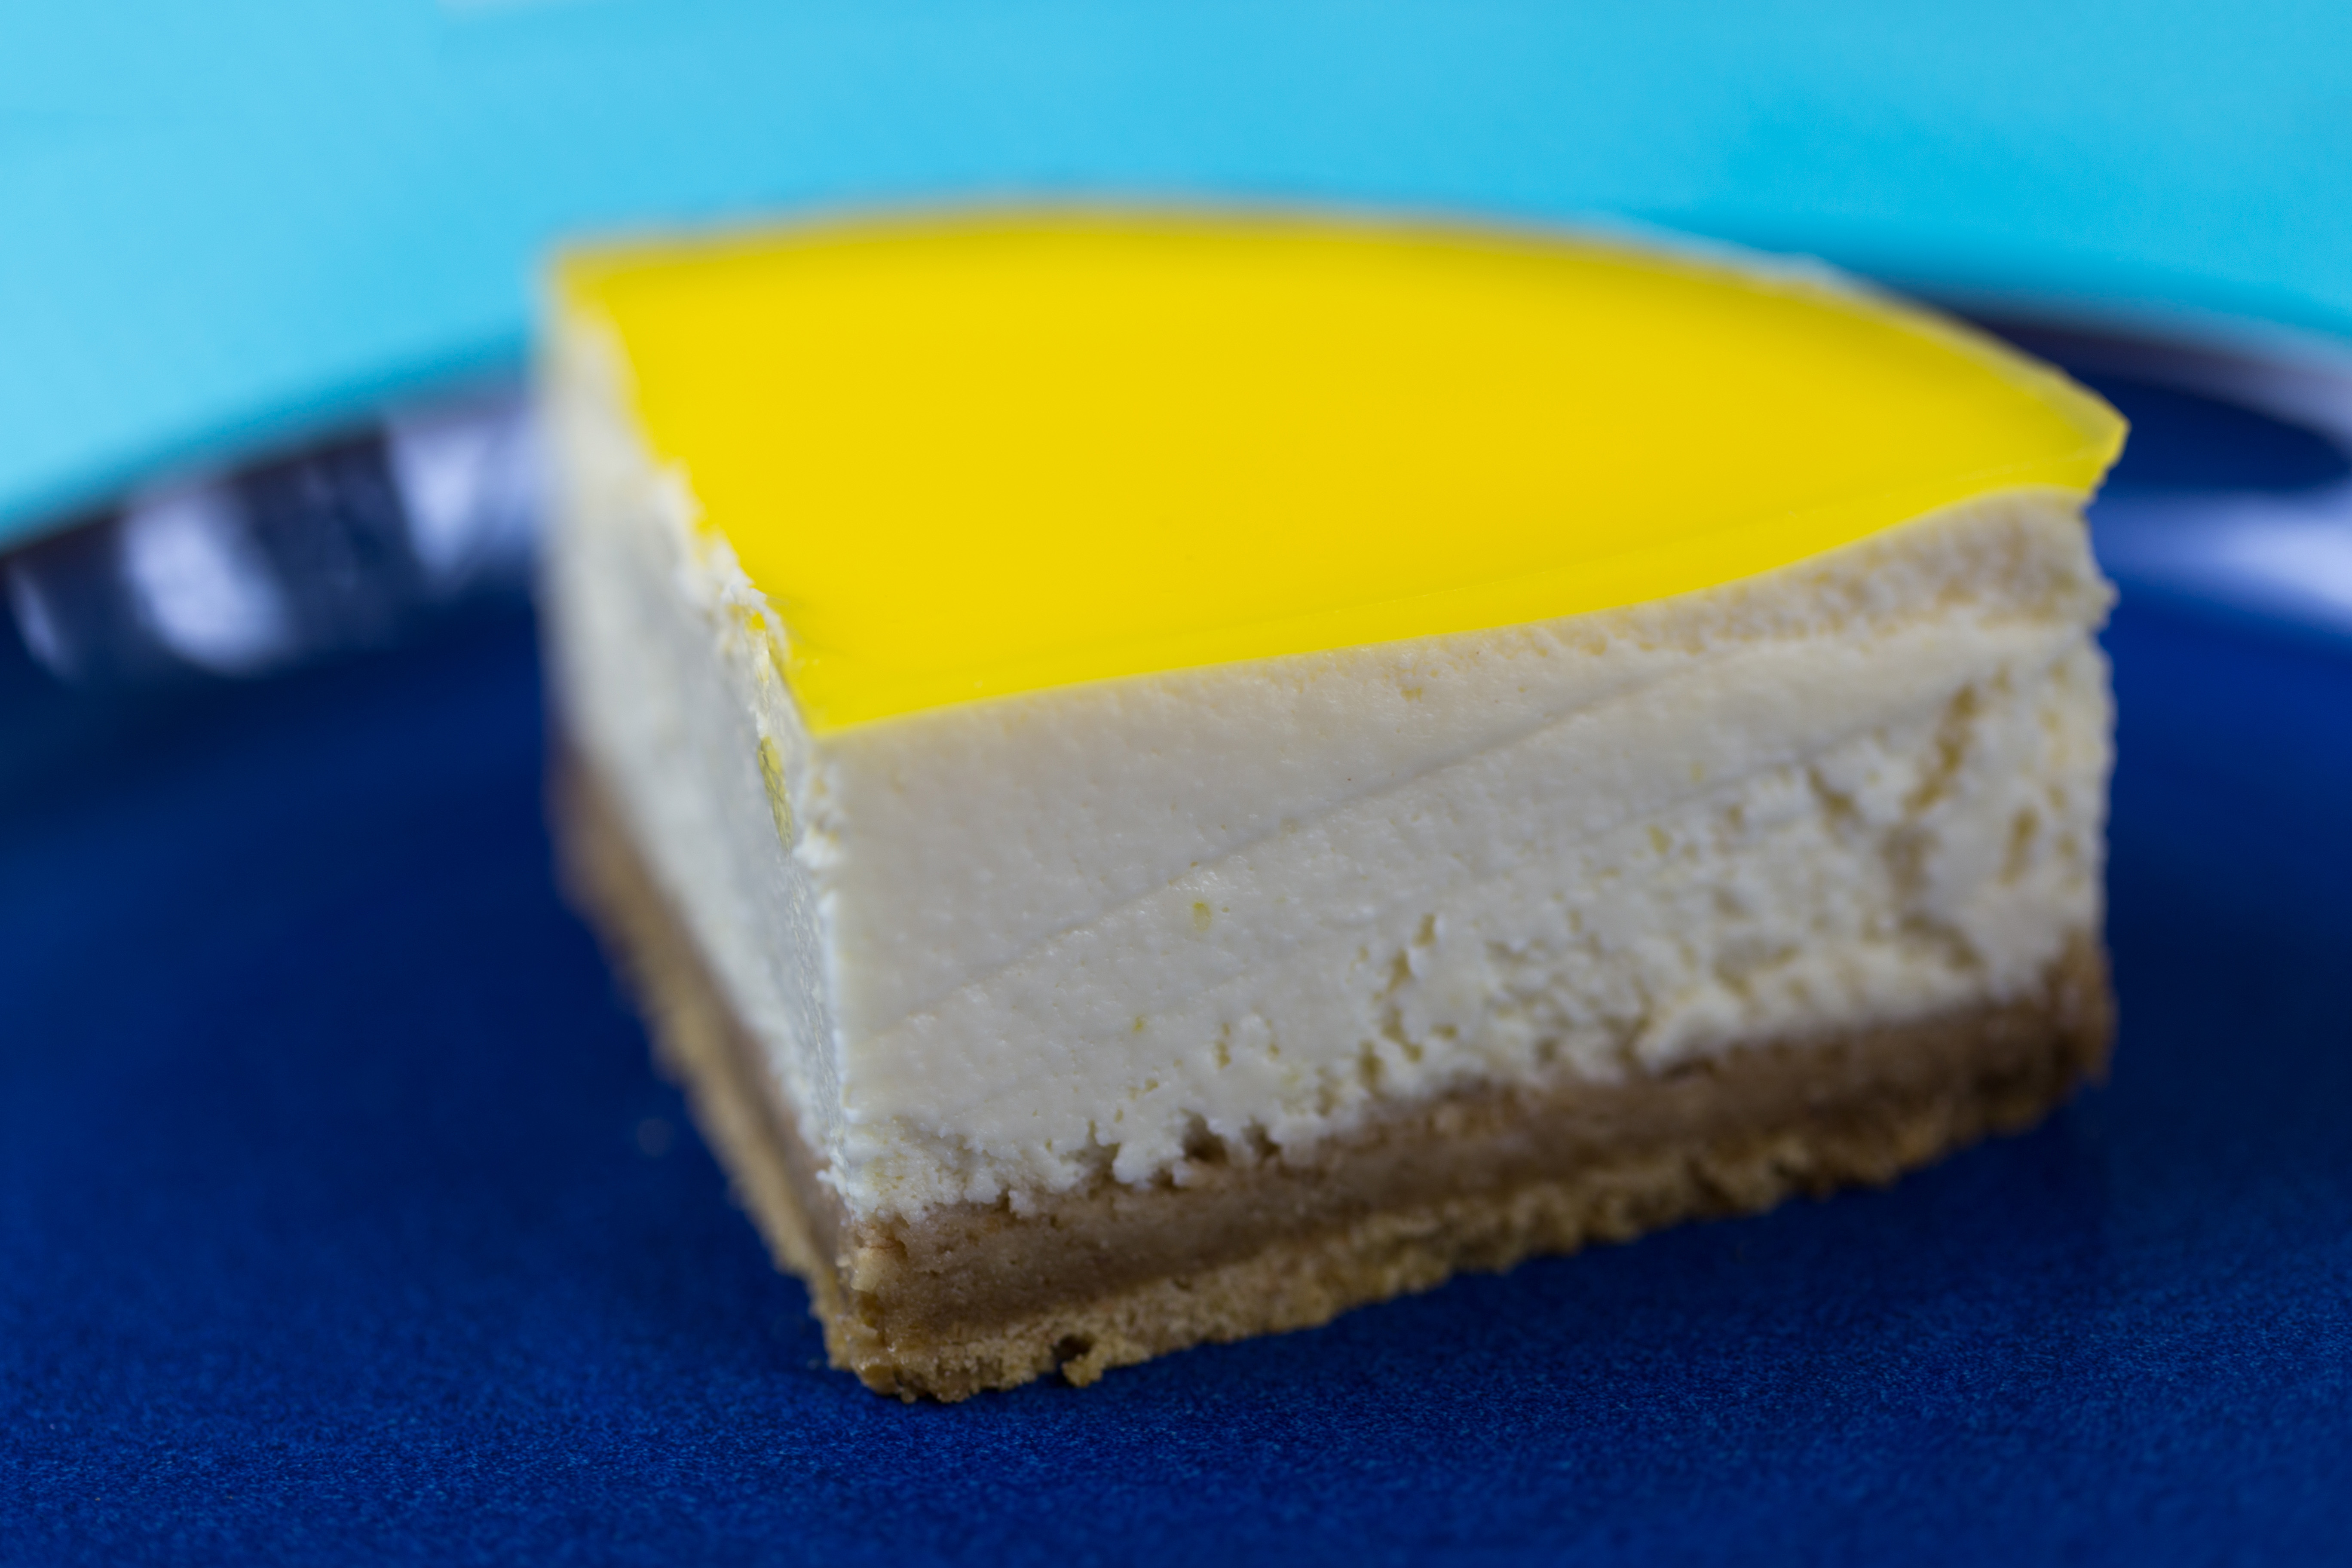
food, dessert, cheesecake, cuisine, dish, baked goods, bavarian cream, semifreddo, cake, ingredient, mousse, dairy, kuchen